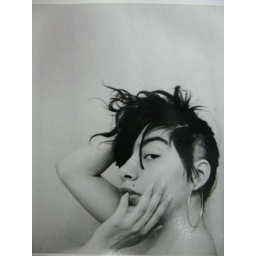
Raven on a roost of furs No bird in a bird-book, black as the sun.